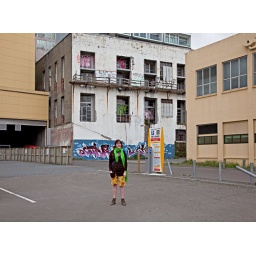
girl in car park